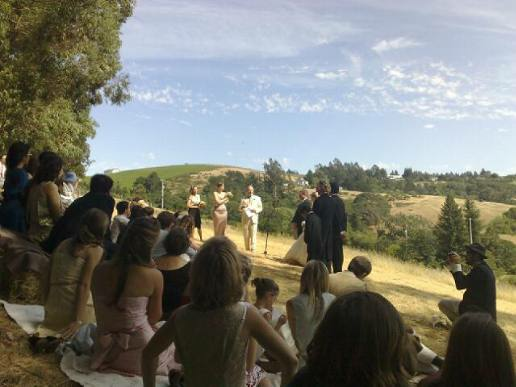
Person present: Yes